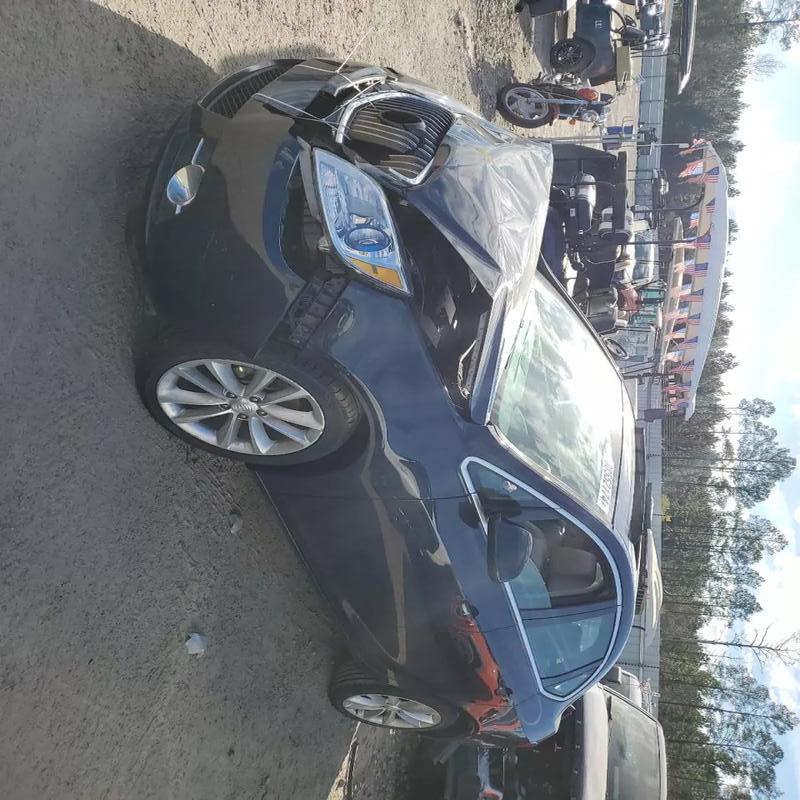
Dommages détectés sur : plaque d'immatriculation avant, pare-choc avant, feu avant droit, feu avant gauche, capot, pare-brise avant, aile avant droite, aile avant gauche, porte avant gauche, porte arrière gauche, aile arrière gauche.
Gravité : majeur